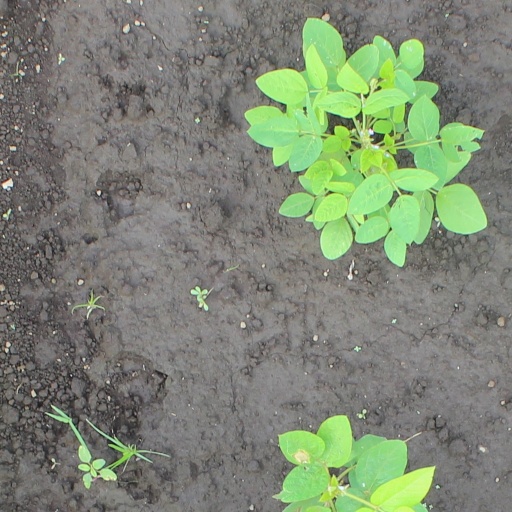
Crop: soybean